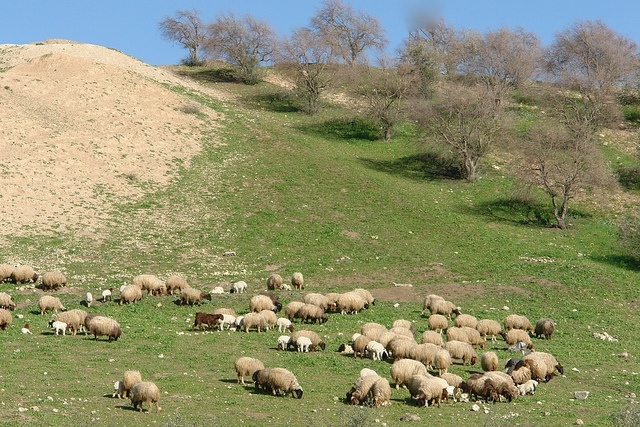
Sheep grazing on a hill near a rocky orchard.
A flock of sheeps is grazing on a grassy hillside.
Group of sheep grazing in meadow near hill and trees.
A flock of sheep grazing at the base of a small hill
a field full of animals that are walking around a field